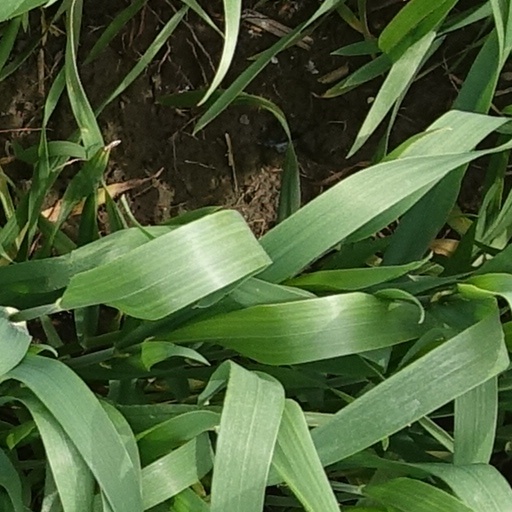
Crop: wheat